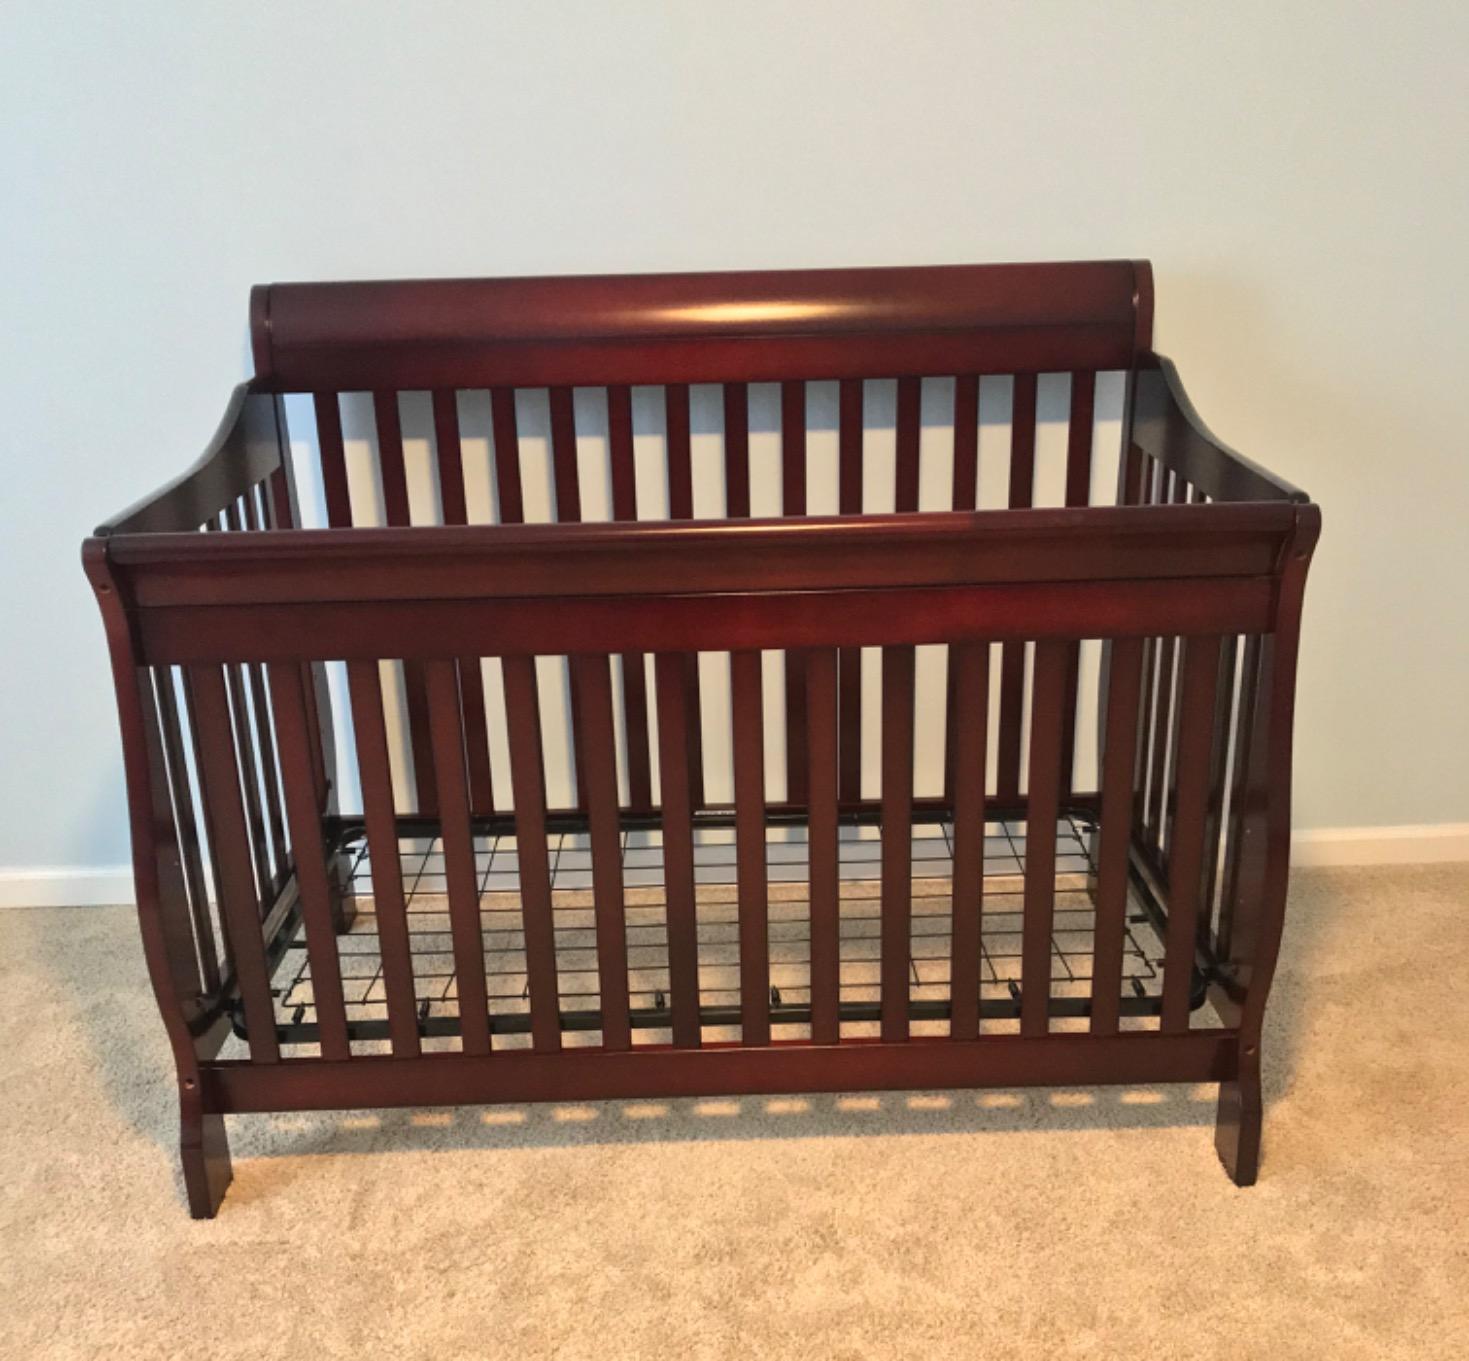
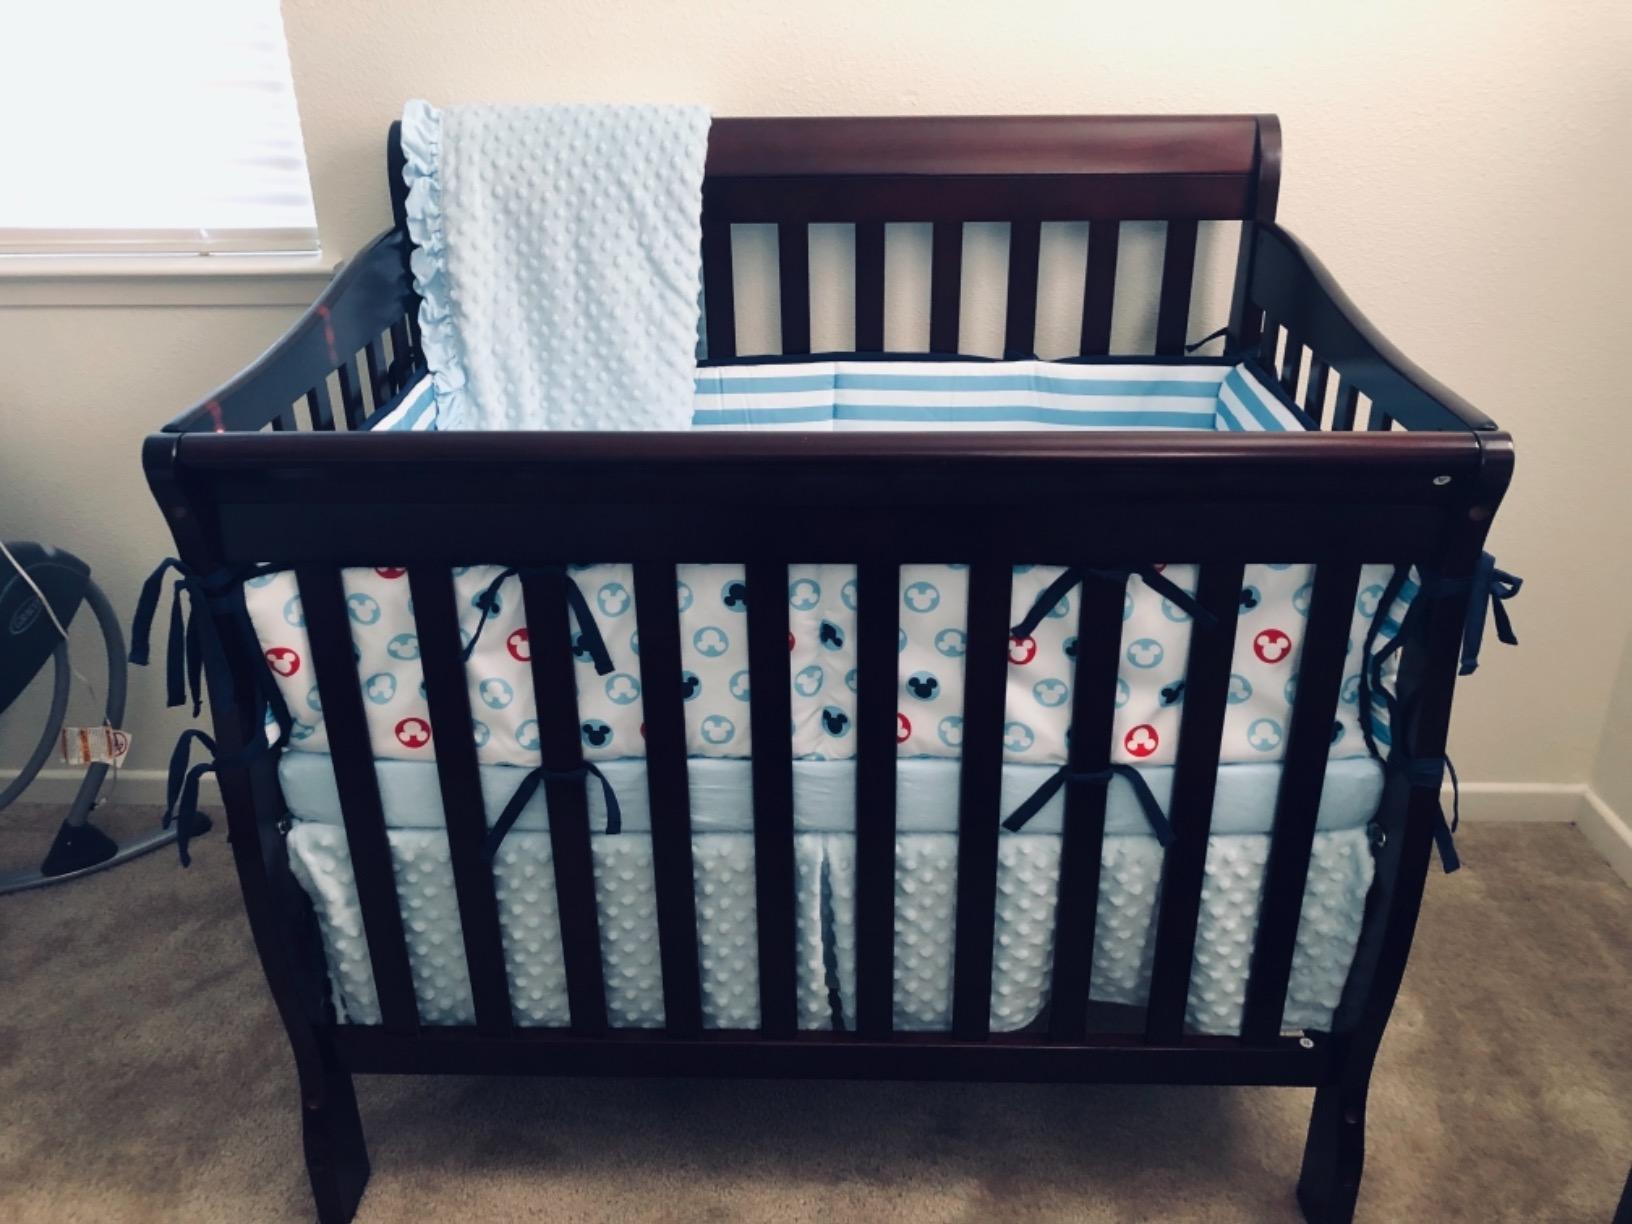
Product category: products_crib
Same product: yes